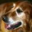
Label: dog